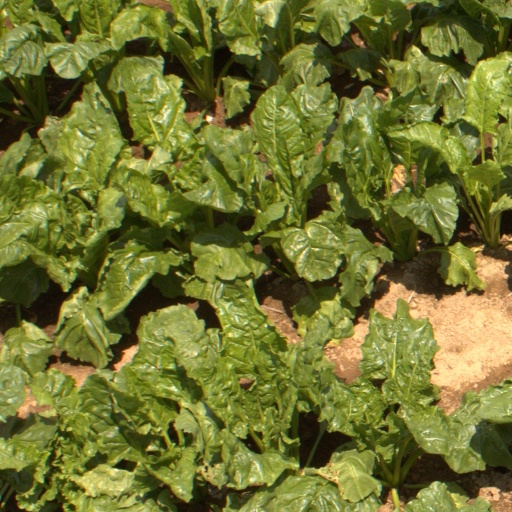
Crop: sugar beet